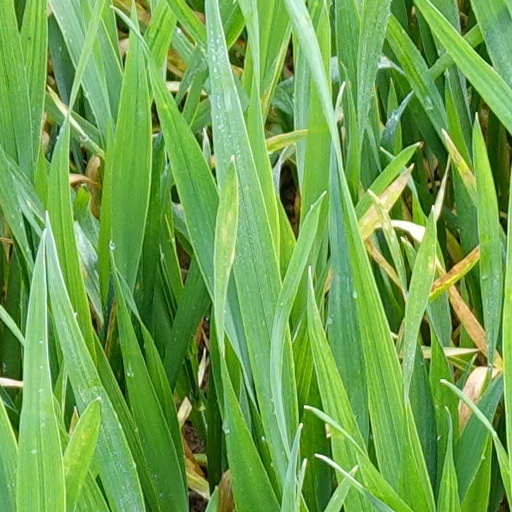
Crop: wheat